2012 Summer Olympics torch relay

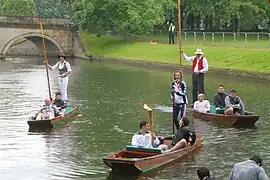
The Olympic torch being punted down the River Cam during the Cambridge leg of the 2012 Summer Olympics torch relay.

On water, the torch rode in a power boat in Bristol Harbour, in an RNLI lifeboat along the Menai Strait, by ferry on the Mersey Ferry, and by the steamboat MV "Tern" across Windermere. In unpowered watercraft, it was punted along the River Cam in Cambridge, and rowed along the River Medway in Maidstone. Its final journey to the Olympic Stadium on 27 July was by speedboat, piloted by footballer David Beckham along the River Thames.